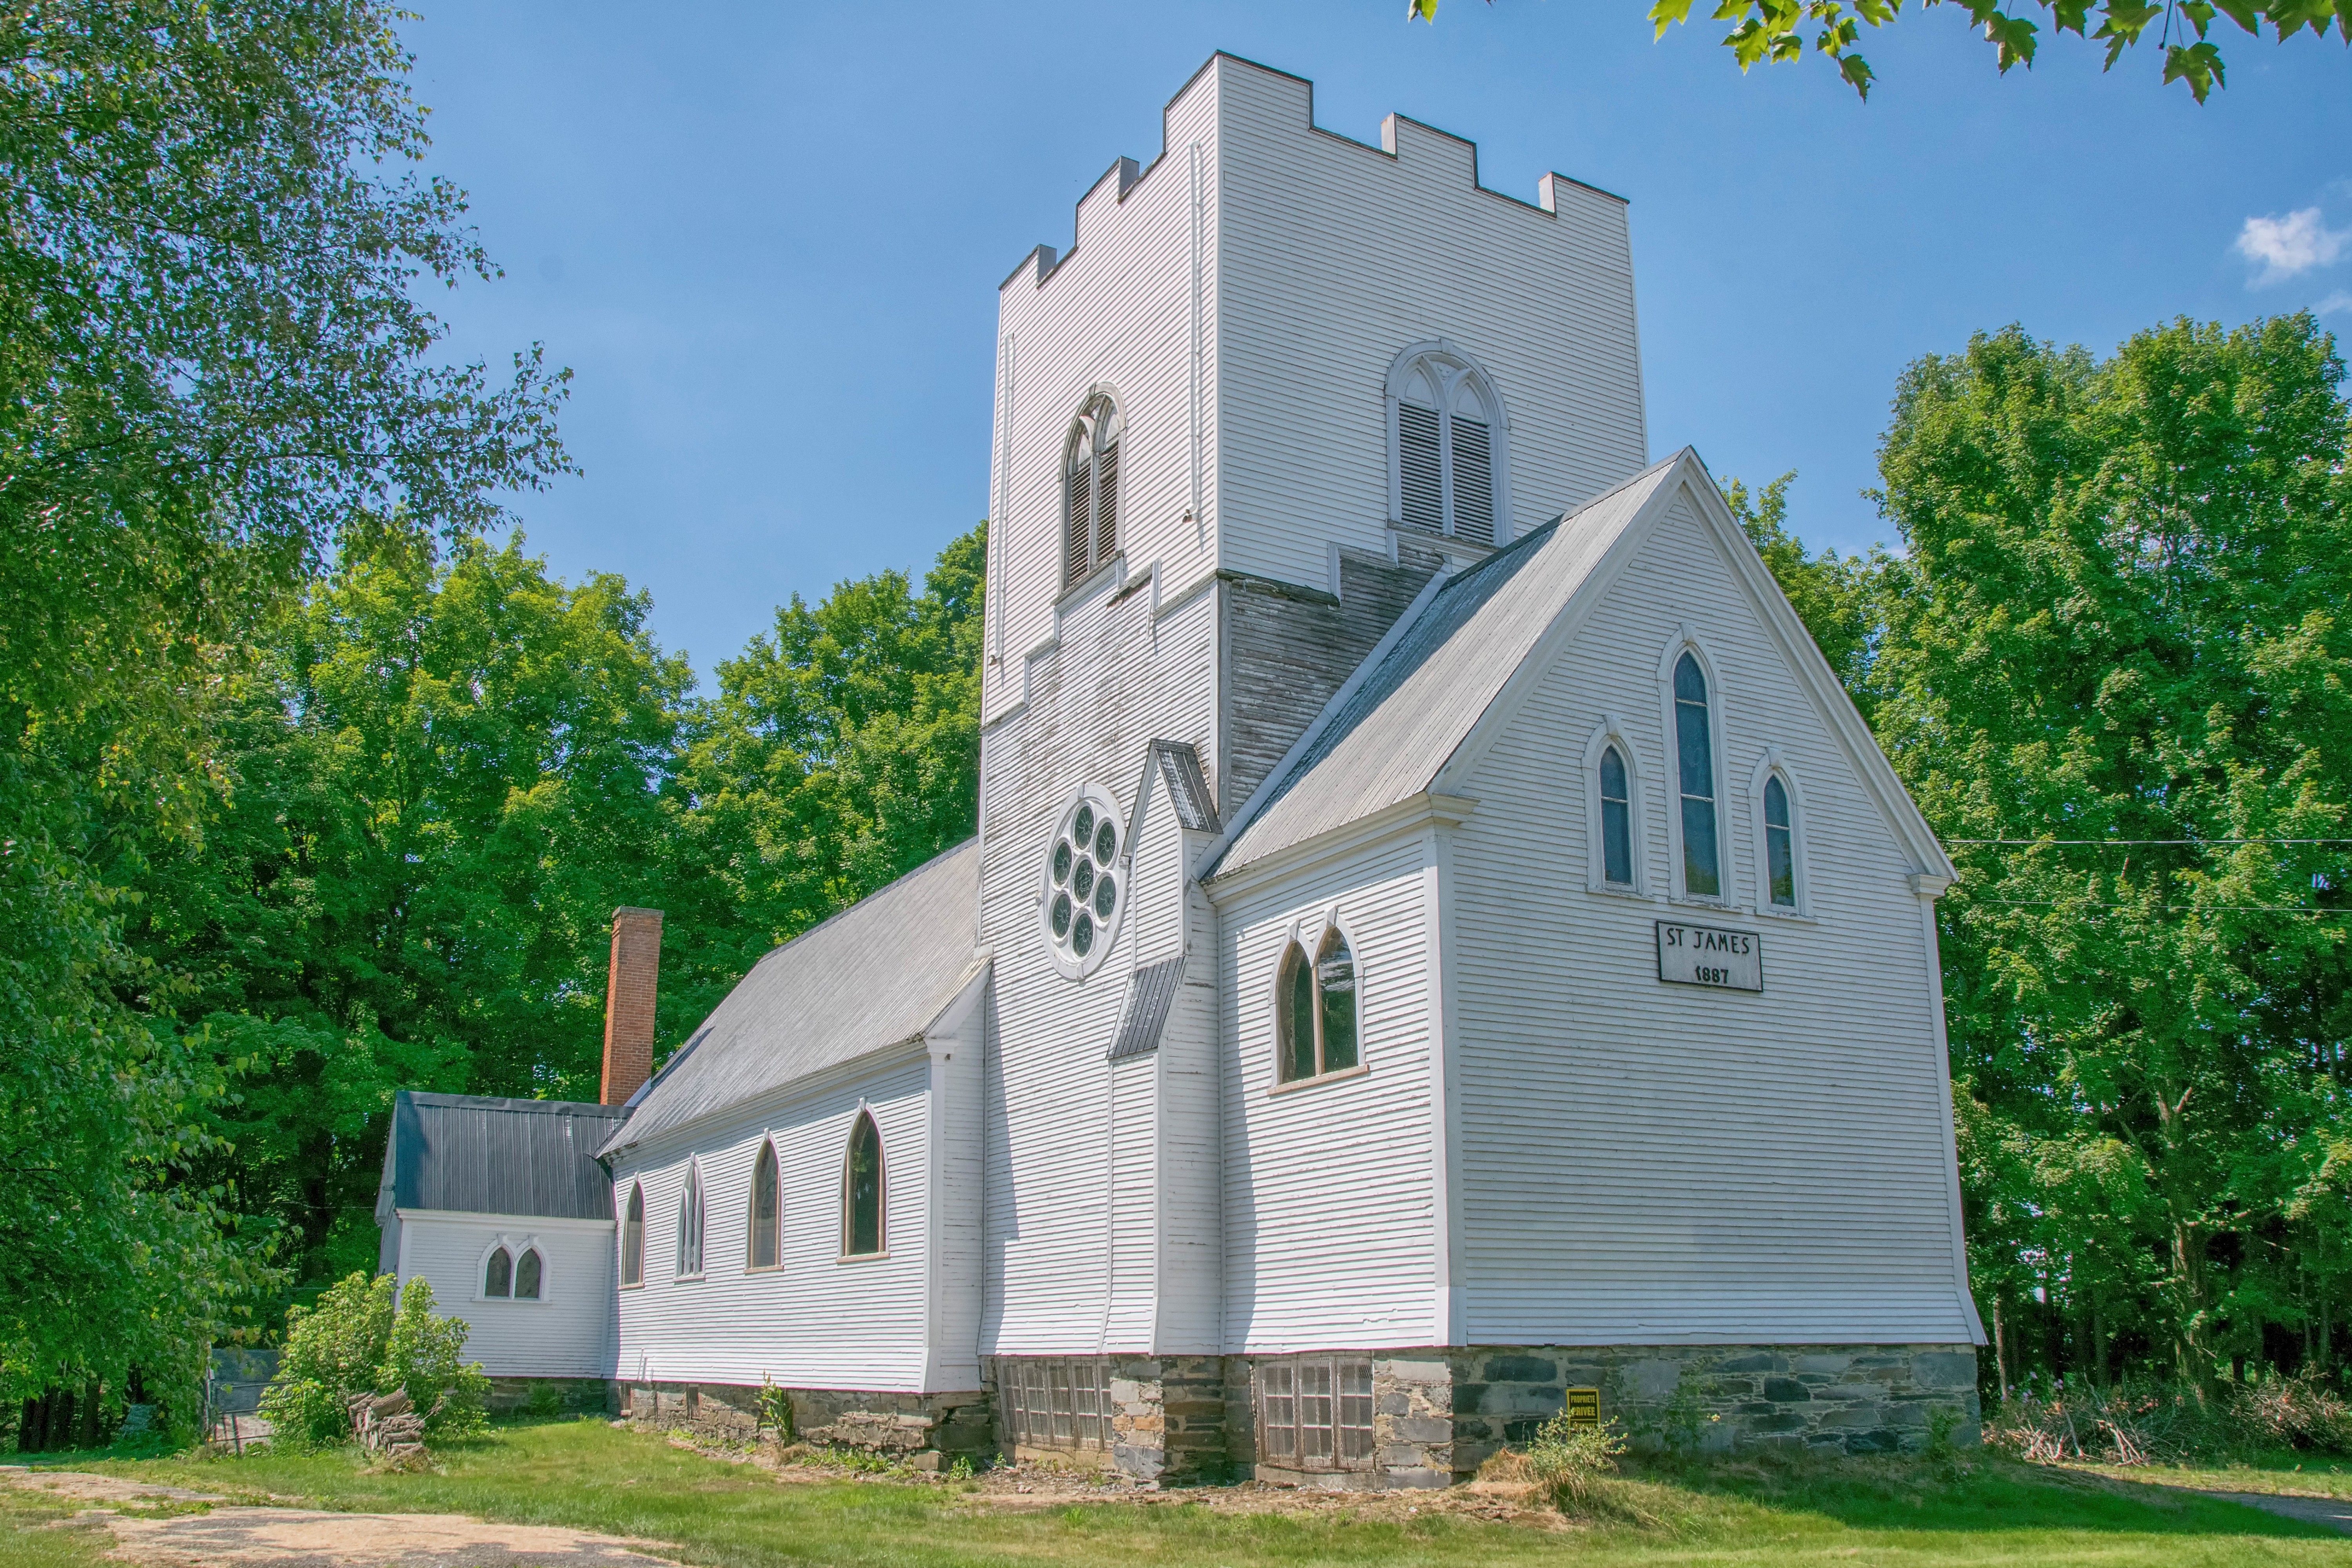
nature, architecture, house, building, home, cottage, facade, property, church, chapel, place of worship, canada, estate, quebec, sherbrooke, rural area